Bloxsom air lock

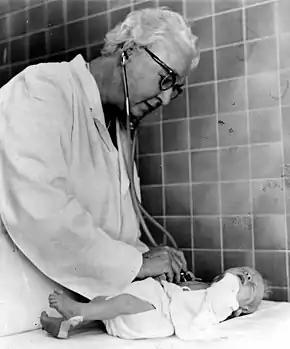
Dr. Virginia Apgar co-authored a 1953 study that was critical of the device.

In a 1951 article in "The Medical Journal of Australia", pediatrician Kate Isabel Campbell advanced a theory that there was a link between oxygen administration and the occurrence of retinopathy of prematurity (ROP) in preterm infants. ROP had become an increasingly common cause of blindness among newborns. The next year, trials in Europe and the United States linked excessive oxygen and ROP more definitively, though an ideal level of oxygen administration was not clear and there was still no way to monitor an infant's arterial oxygen levels.